The Troubles in Derry

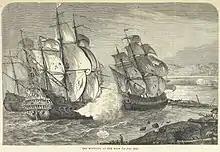
"HMS Dartmouth" and "Mountjoy" broke the siege of Derry in late July 1689

Derry has a long history of sectarian tension and violence. In particular, the city became a refuge for Protestants during the 1641 Rebellion when thousands of Protestants were massacred by Catholics. In 1689 the Siege of Derry took place, which resulted from the attempt by the Catholic Lord Deputy of Ireland, Richard Talbot, Earl of Tyrconnell, a supporter of the dethroned Catholic James II, to install a Catholic garrison in the then majority Protestant city. The siege lasted for 105 days before the forces of the Protestant William III broke the siege. The siege became an icon of Ulster Protestant culture, and since the early nineteenth century has been annually commemorated by the Apprentice Boys of Derry. Although Catholics had previously participated in ceremonies in honour of the Williamite victory, many regarded the Apprentice Boys' celebrations, particularly their parades, as triumphalist and sectarian. In the mid-nineteenth century an investigation into riots in the city resulted in the recommendation that the Apprentice Boys' parades be banned. Despite the opposition of the British government, the parades continued.